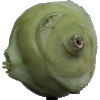
Label: Kohlrabi 1